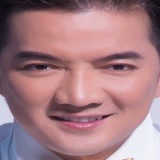
ca sĩ Đàm Vĩnh Hưng